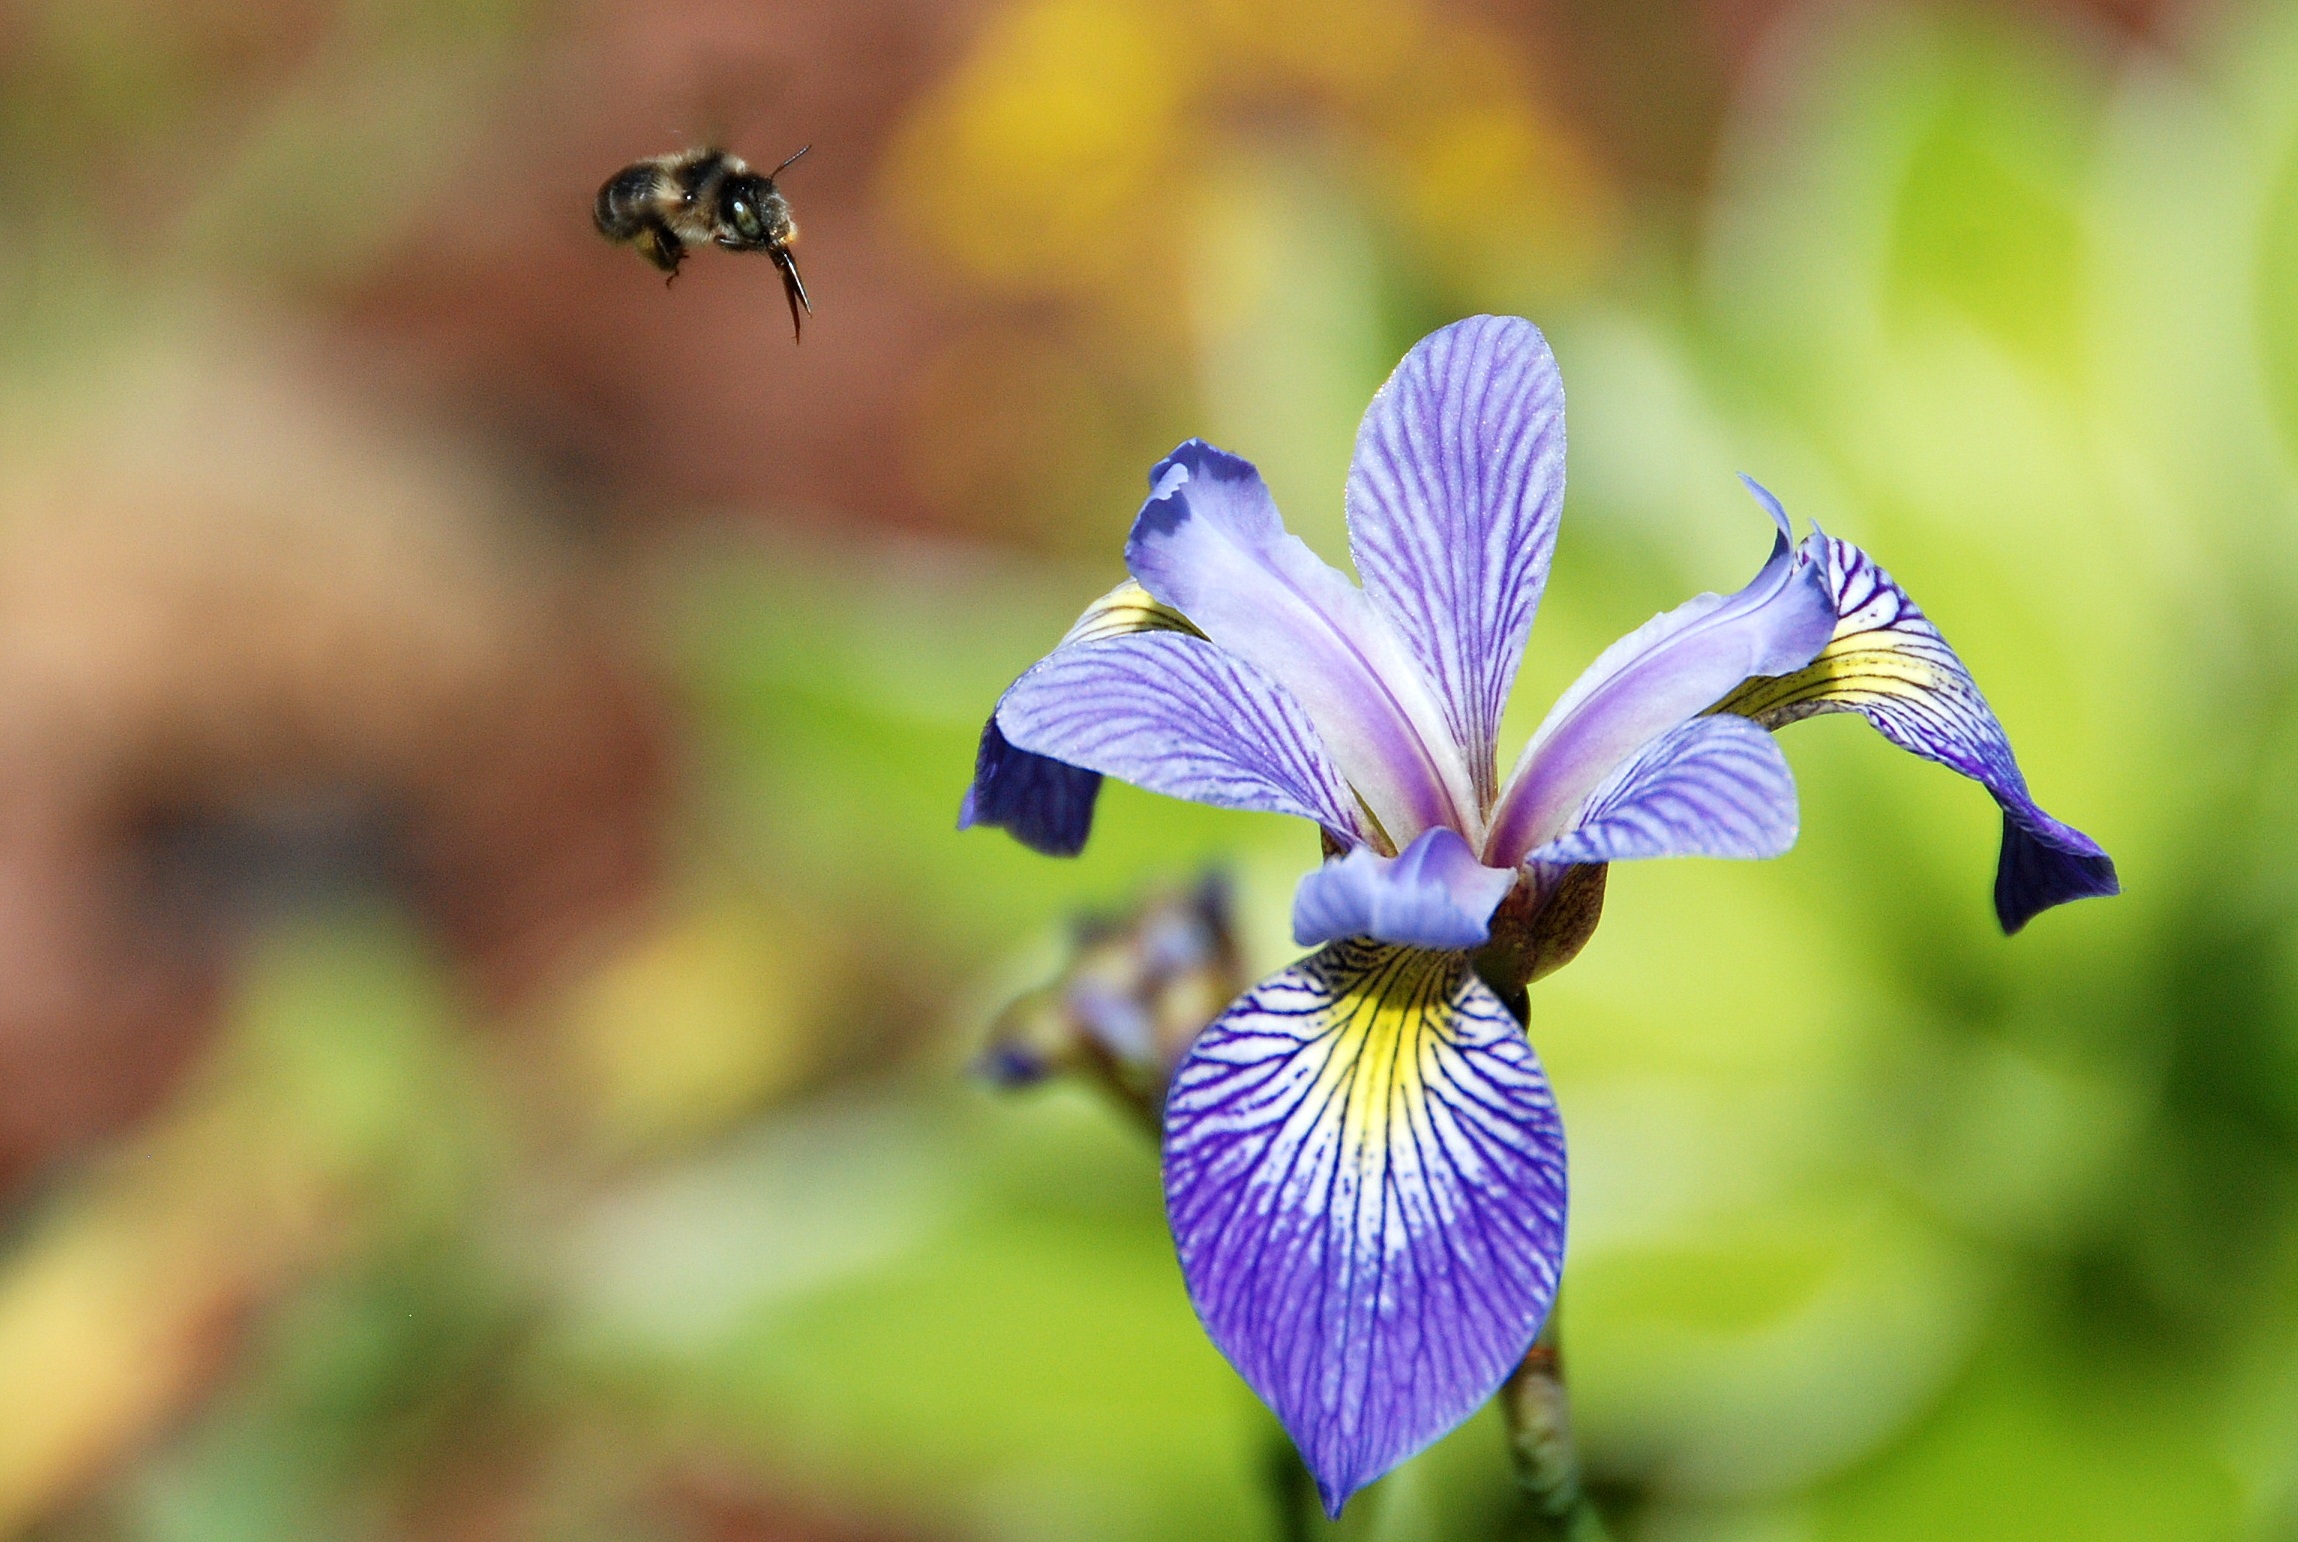
nature, blossom, plant, flower, purple, petal, flying, fly, summer, floral, spring, green, color, insect, macro, natural, bug, botany, blooming, flora, botanical, fauna, wildflower, close up, iris, eye, macro photography, flowering plant, northern blue flag, iris versicolor, plant stem, land plant, iris family, blue flag, harlequin blueflag, larger blue flag